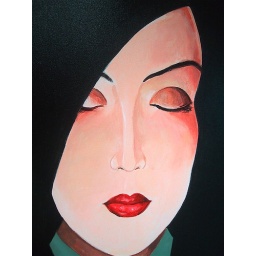
marlena in the morning - the reigning queen of all - as pretty as a picture hanging on the kitchen wall